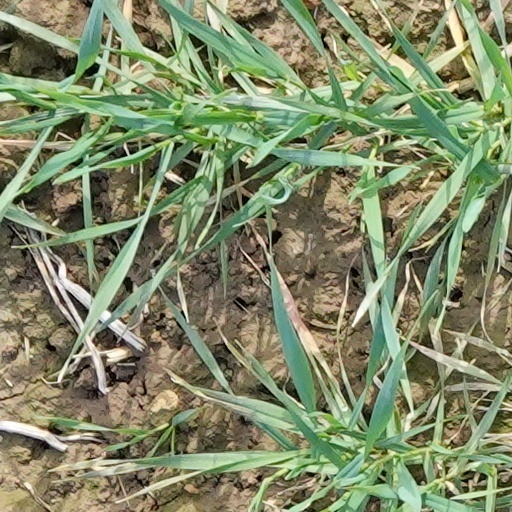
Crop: wheat